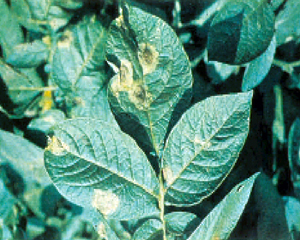
Labels: Potato leaf early blight, Potato leaf early blight, Potato leaf early blight, Potato leaf early blight